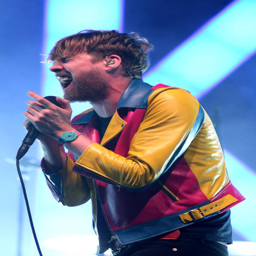
indie rock artist performs live on stage .